Domestic responses to the Euromaidan

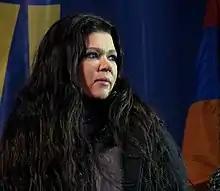
Ruslana on stage at Maidan Nezalezhnosti on 18 December 2013

The Kyiv Post reported the presence of "titushky", or hired thugs, with video showing them numbered in the hundreds on 29 November. On that same day a journalist of 5 Kanal and Hromadske.TV stated they were attacked by "athletically built men in plainclothes believed to be hired thugs" in Mariinskyi park, while "police were nowhere in sight". The attacks occurred during filming. The thugs broke the reporter's camera and stole his flash memory card. Lyubchych said that one of the titushkas even warned policeman at the scene that they would be fired soon. President Yanukovych denies the use of "thugs who enforce the government's will on the street"-tactics. Singer and protest leader Ruslana suggested that paid provocateurs who were present have instigated fights in the protests.